Diesel engine

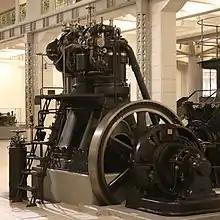
Typical early 20th century air-blast injected diesel engine, rated at 59 kW.

Early diesel engines injected fuel with the assistance of compressed air, which atomised the fuel and forced it into the engine through a nozzle (a similar principle to an aerosol spray). The nozzle opening was closed by a pin valve actuated by the camshaft. Although the engine was also required to drive an air compressor used for air-blast injection, the efficiency was nonetheless better than other combustion engines of the time. However the system was heavy and it was slow to react to changing torque demands, making it unsuitable for road vehicles.